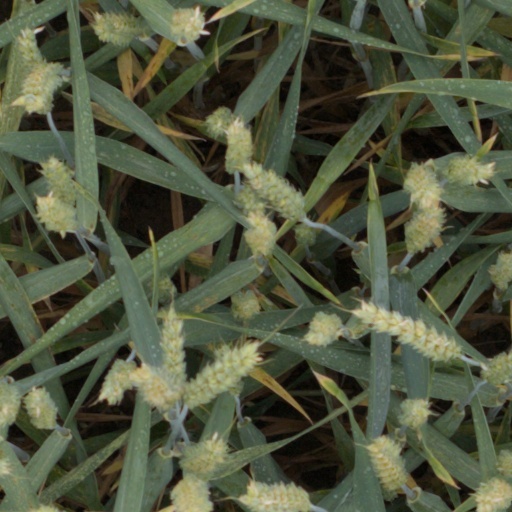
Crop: wheat